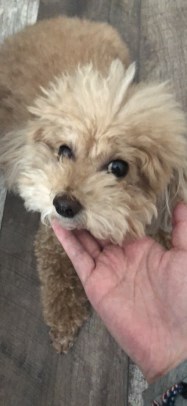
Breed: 7449-n000128-teddy